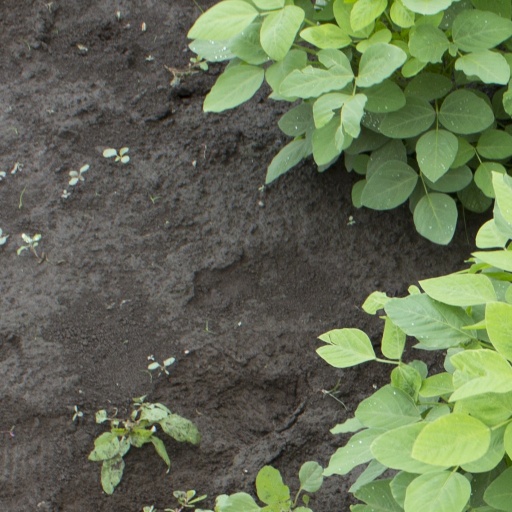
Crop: soybean